Macariini

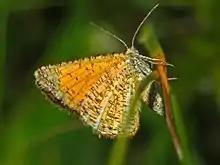
"Isturgia limbaria"

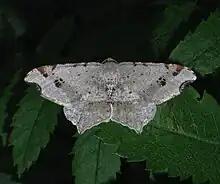
"Macaria alternata"

The Macariini are a tribe of geometer moths in the subfamily Ennominae. Though they share many traits with the Sterrhinae, this is probably plesiomorphic rather than indicative of a close relationship, and DNA sequence data points to the Boarmiini as particularly close relatives of the Macariini. All things considered, this tribe might still resemble the first Ennominae more than any other living lineage in the subfamily.